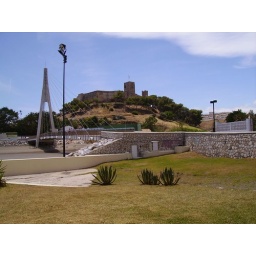
The castle in Fuengirola, and new footbridge over the river bed.